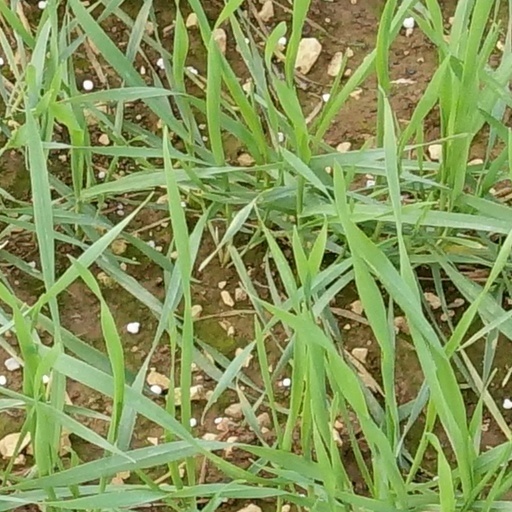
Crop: wheat